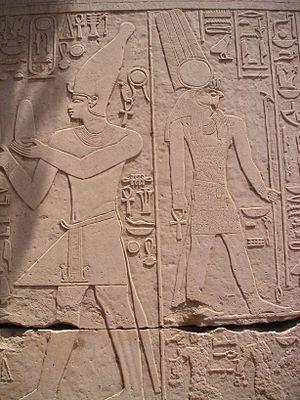
Paroi du temple de Montou à Médamoud aux noms de Sobekemsaf Ier (Sekhem-Rê ouadj-khâou) - XVIIe dynastie égyptienne - Musée en plein air de Karnak
Sekhemrê-Ouadjkhâou Sobekemsaf Iᵉʳ est un roi de la XIIIᵉ ou de la XVIᵉ ou XVIIᵉ dynastie, installée à Thèbes.